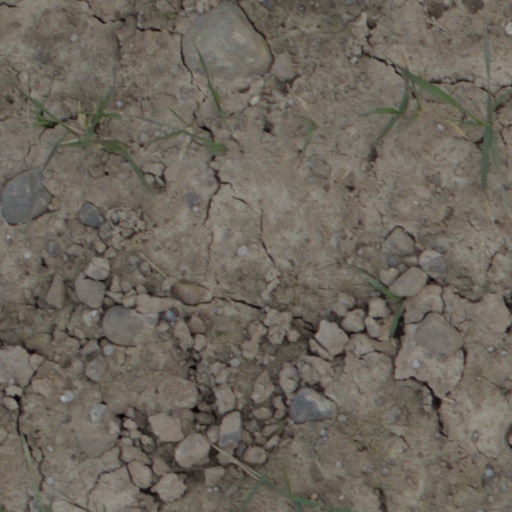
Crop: wheat